Bhubaneswar

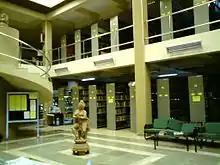
Institute of Physics, Bhubaneswar

The Bhubaneswar Municipal Corporation (BMC) oversees and manages civic infrastructure for the city's 67 wards. It started as a Notified Area Committee in 1946 and was upgraded to a municipal corporation in 1994. Orissa Municipal Corporation Act, 2003 is the governing act. Residents of each ward elect a corporator to the BMC for a five-year term. Standing committees handle urban planning and maintain roads, government-aided schools, hospitals and municipal markets.